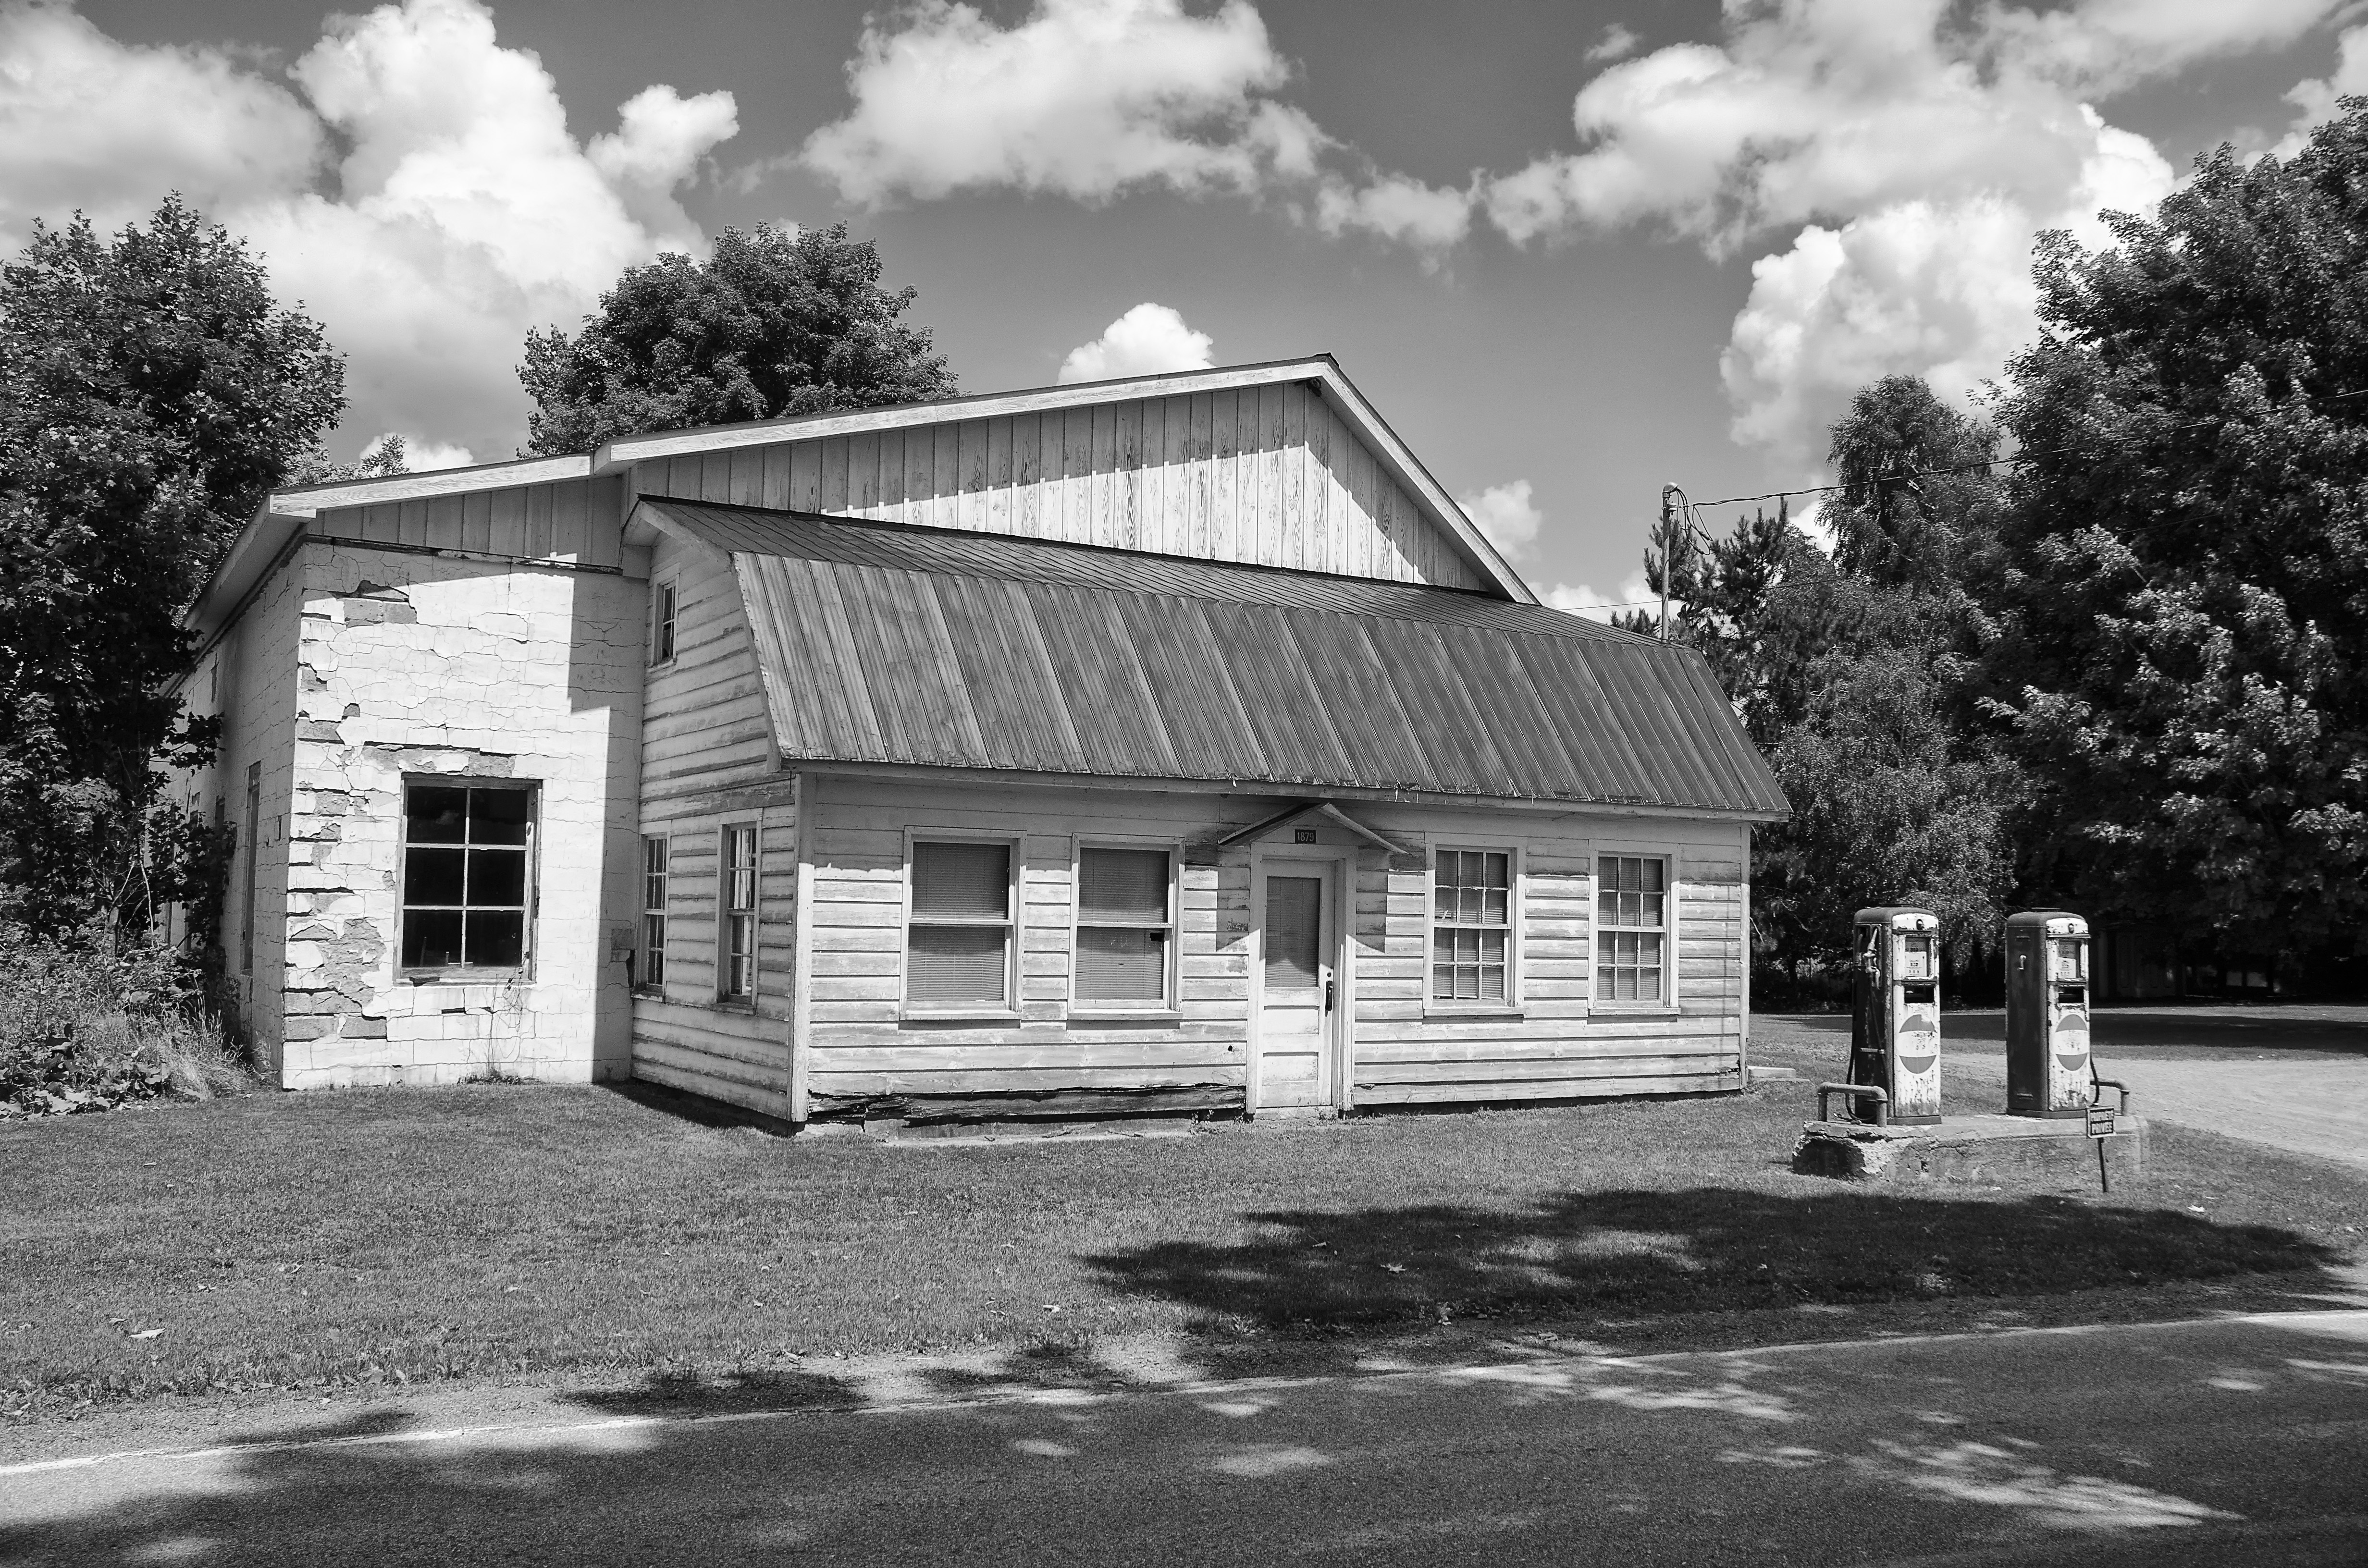
nature, black and white, architecture, white, house, building, home, suburb, cottage, facade, monochrome, canada, history, estate, quebec, sherbrooke, rural area, monochrome photography, residential area